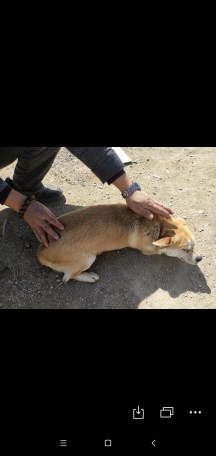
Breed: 3336-n000121-chinese_rural_dog